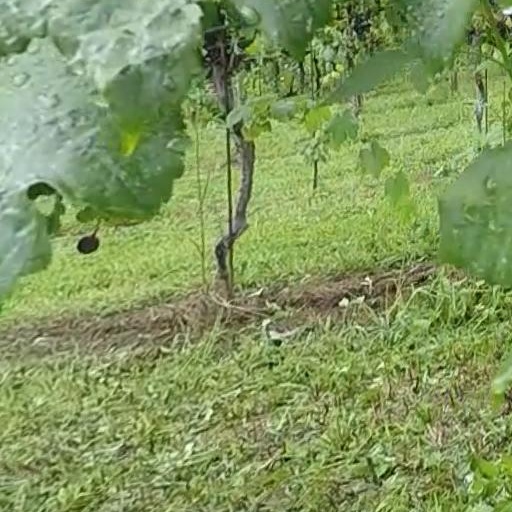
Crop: grape